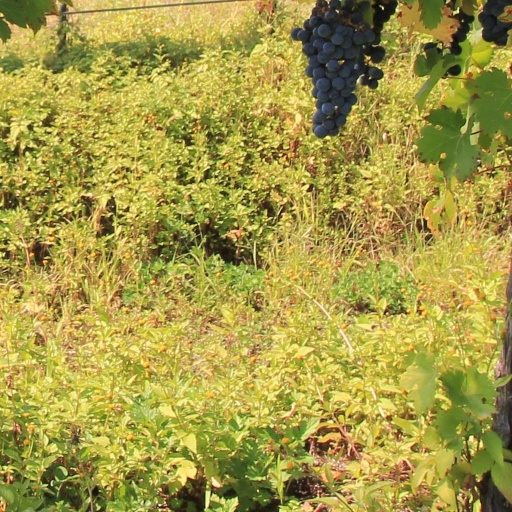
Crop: grape